Nitzana, Israel

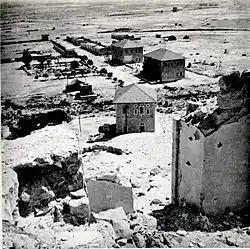
Al Auja before 1956

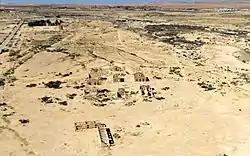
Remnants of the Turkish railway station. At the far left: the water stop.

The tax register for 587–9 CE indicates that the town had 1,500 inhabitants, with 116 houses. This was a time of prosperity with the route from Gaza to Aila reopened and pilgrim traffic to Saint Catherine's Monastery. A find of late Byzantine papyri has given much detail of the life of the town. However, following the arrival of Islam the town went into a slow decline and by the 8th century it had ceased to exist.